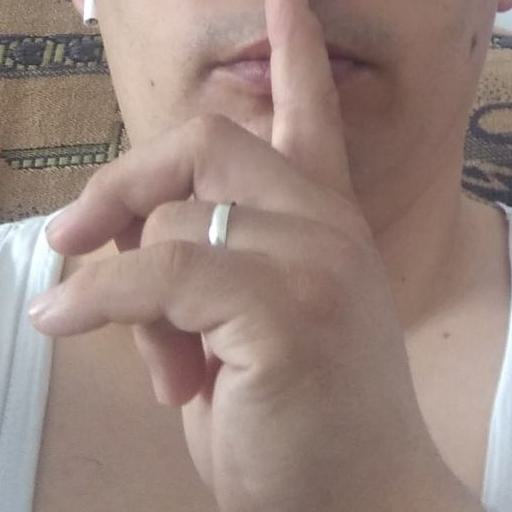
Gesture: mute